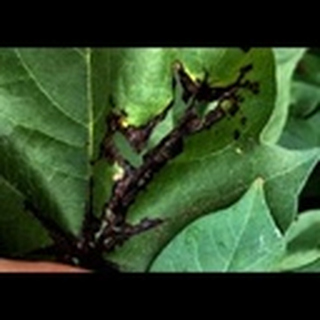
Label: cotton_bacterial_blight